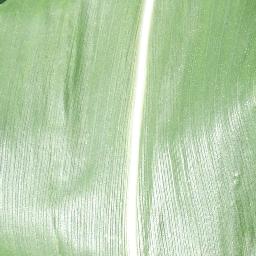
Label: Corn___healthy